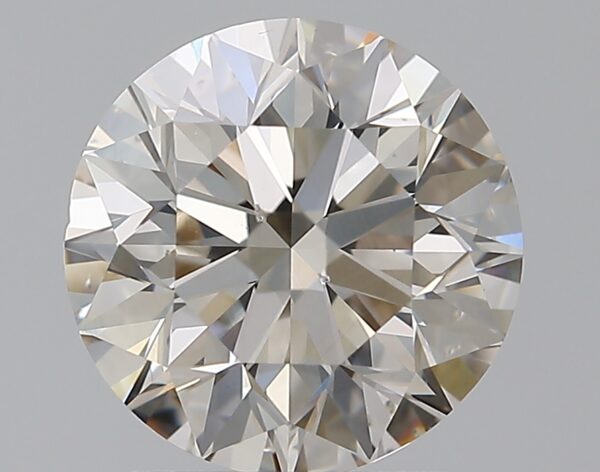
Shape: round
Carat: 1.79
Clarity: SI1
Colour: L
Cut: EX
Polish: EX
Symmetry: EX
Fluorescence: M
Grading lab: GIA
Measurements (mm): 7.64 x 7.69 x 4.88